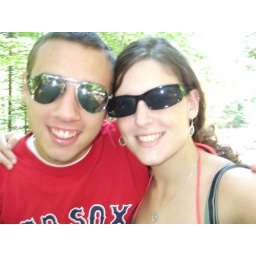
castle in the clouds 001